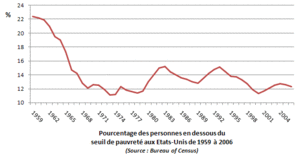
Taux de pauvreté des familles américaines de 1959 à 2006
La pauvreté aux États-Unis concerne officiellement 43,1 millions de personnes, soit 13,5% de la population américaine en 2015.